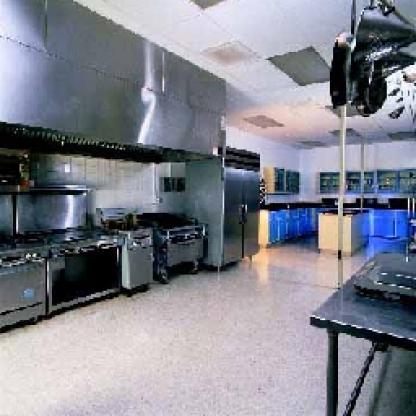
Scene: Indoor